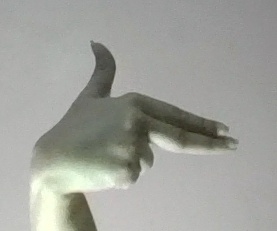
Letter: ghain